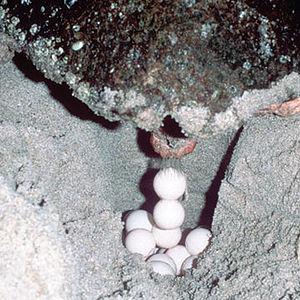
La Caouanne, est une tortue de mer que l’on retrouve dans les océans du monde entier. C’est un reptile marin qui appartient à la famille des Cheloniidae. La caouanne mesure en moyenne 90 cm de long quand elle a atteint sa taille adulte, bien que des spécimens dépassant les 270 cm aient été découverts. La tortue caouanne adulte pèse approximativement 135 kg, les plus grands spécimens pesant plus de 454 kg. La peau varie du jaune au marron, et la carapace est brun-rougeâtre. Il n’y a pas de différences visibles entre mâles et femelles jusqu’à ce que les tortues atteignent l’âge adulte. On peut alors repérer les mâles avec leur queue plus large et leur plastron plus court que les femelles.